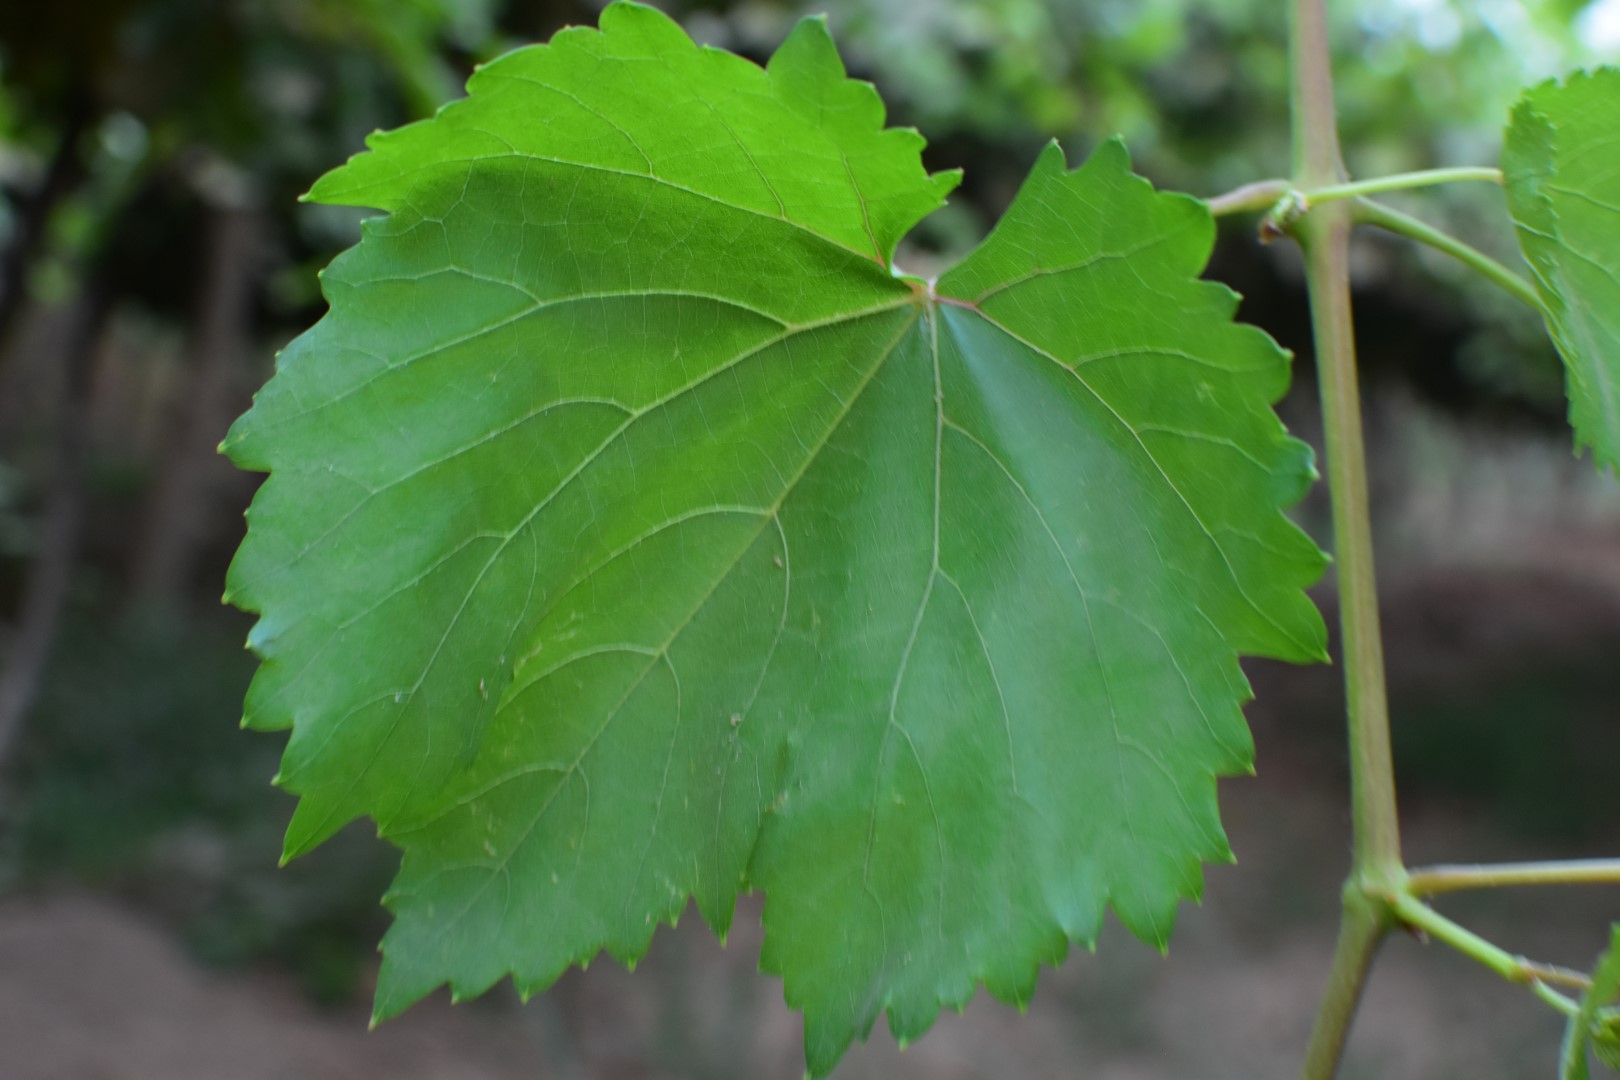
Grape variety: Kamali